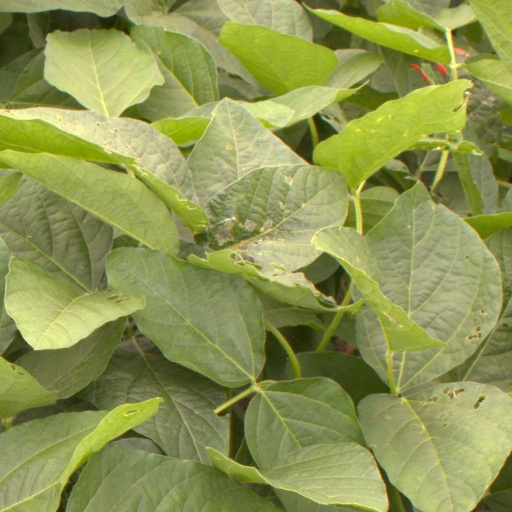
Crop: soybean